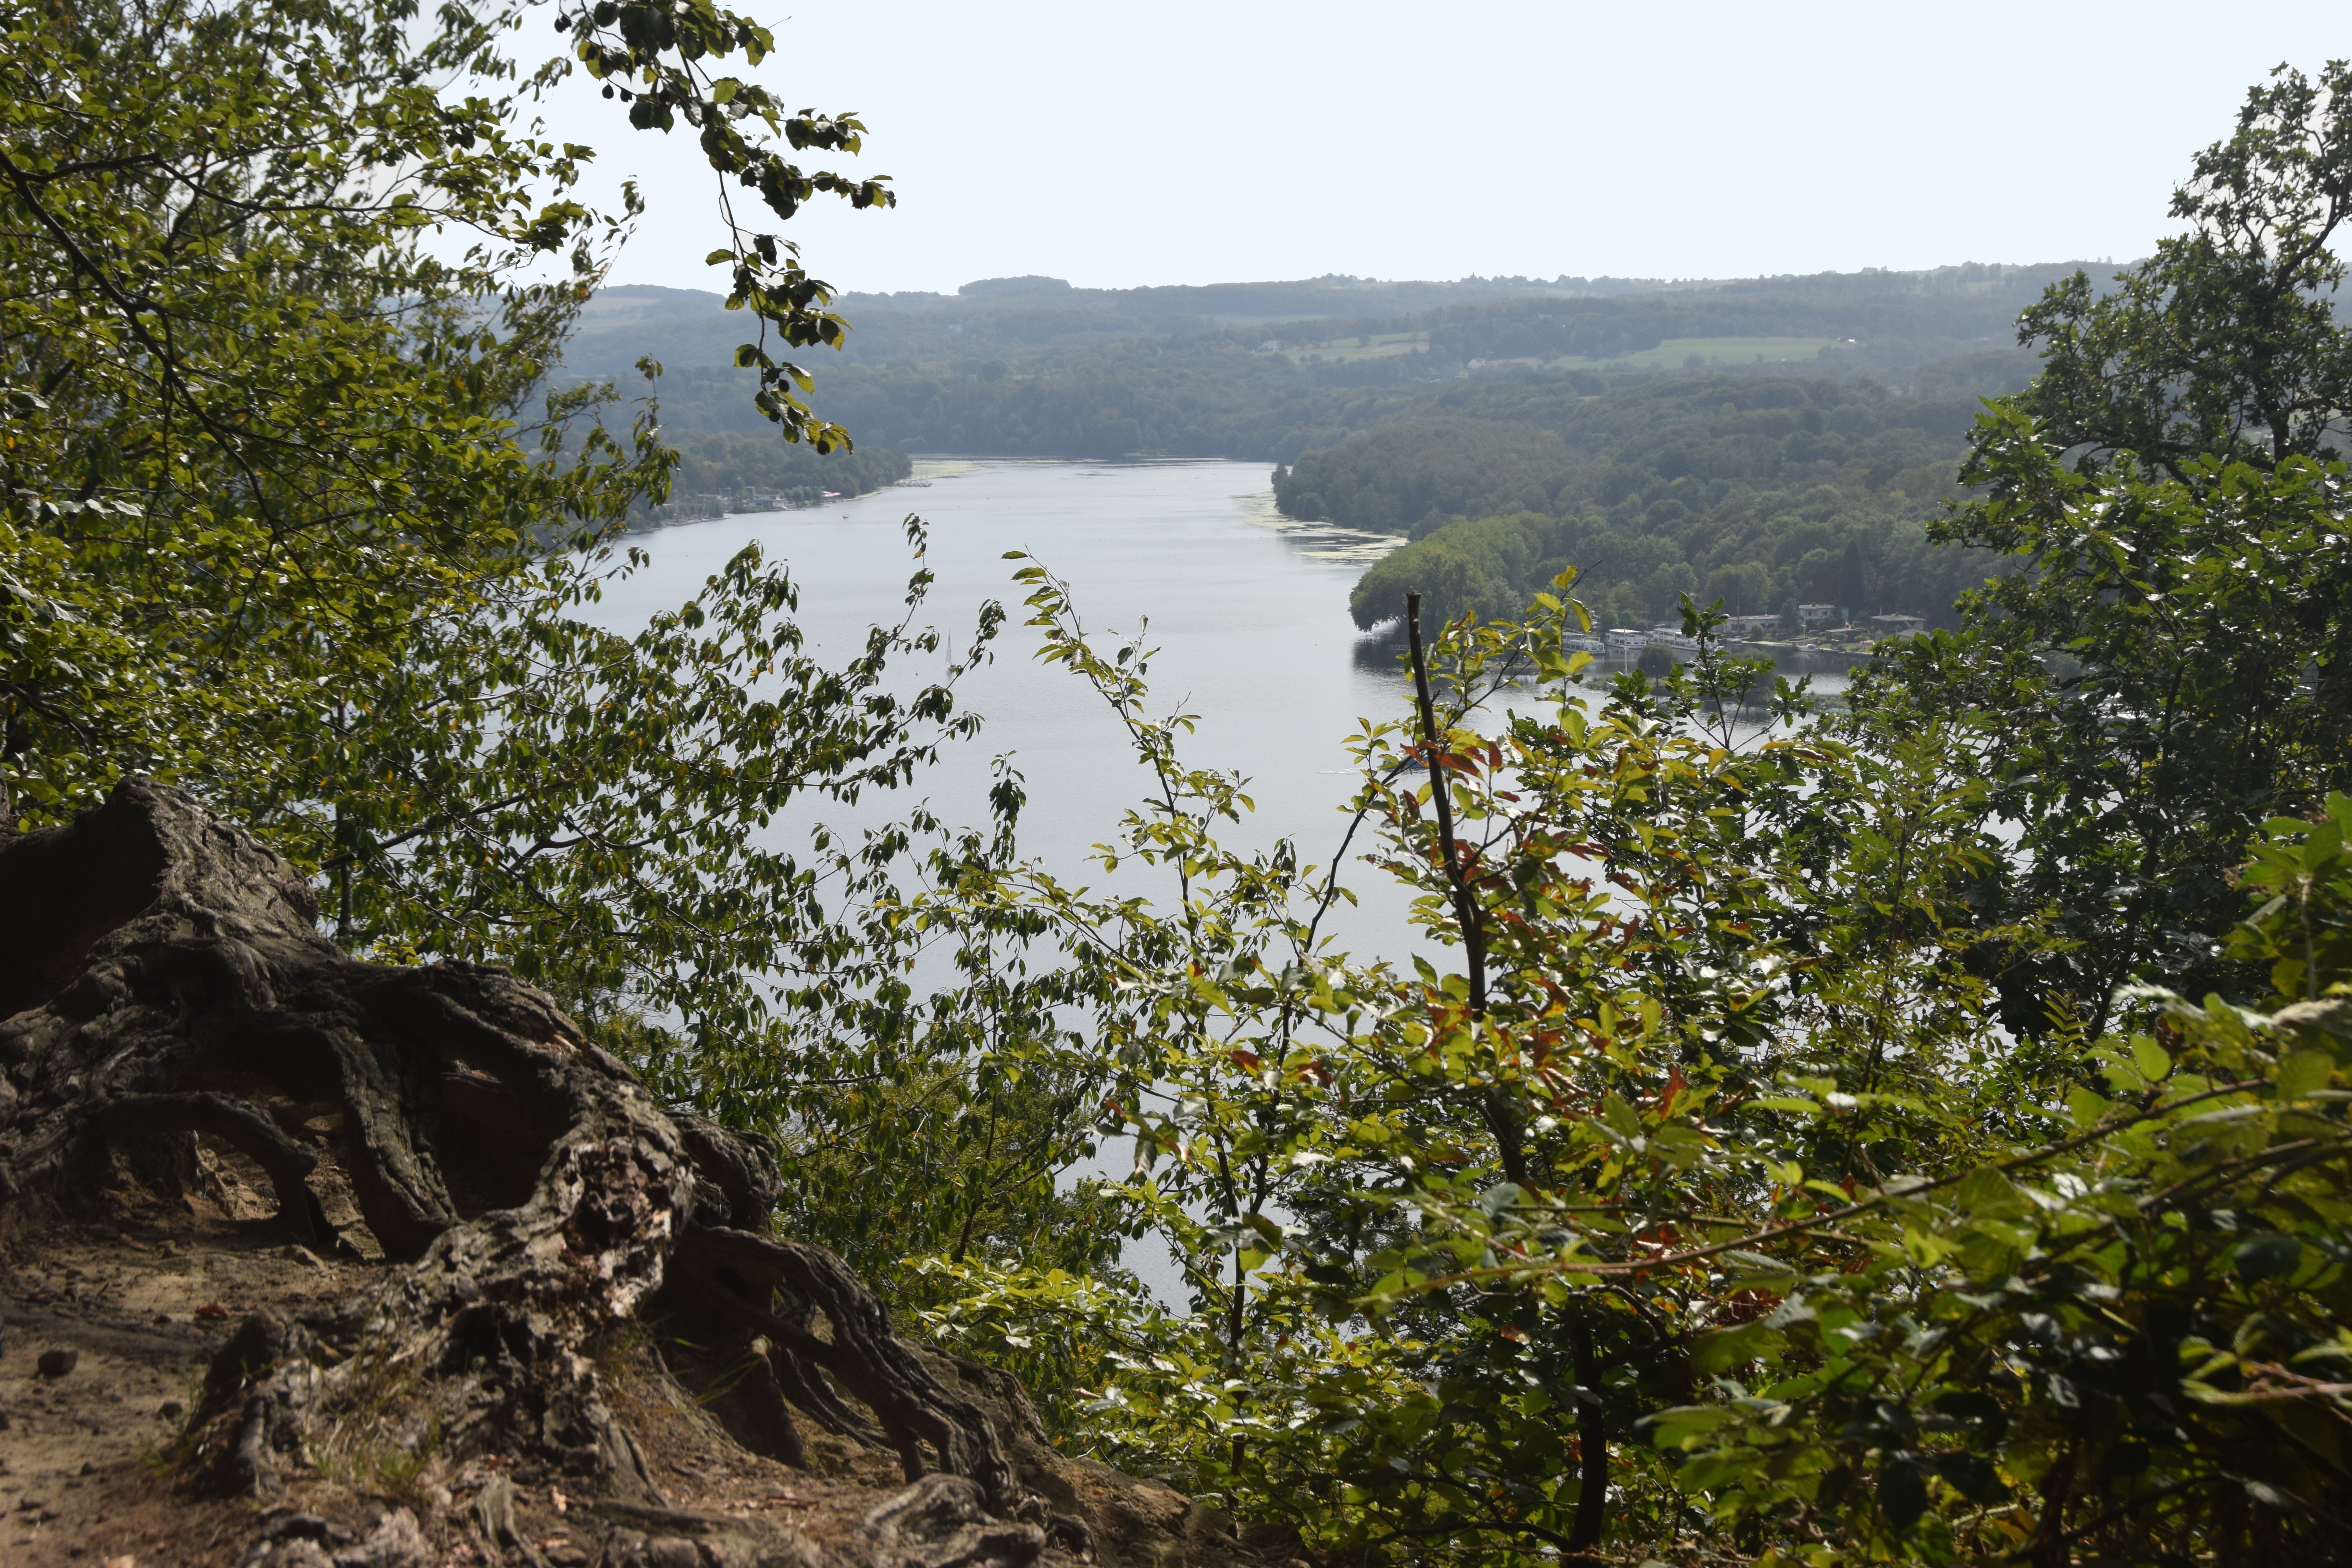
essen, Ausblick See, Schoene Aussicht, vegetation, nature, nature reserve, tree, natural environment, wilderness, water resources, biome, jungle, river, leaf, forest, plant community, valdivian temperate rain forest, plant, hill station, rainforest, woody plant, state park, lake, watercourse, tropical and subtropical coniferous forests, landscape, rock, national park, mountain, bank, wildlife, reservoir, shrubland, chaparral, hill, branch, vacation, shrub, fell, temperate broadleaf and mixed forest, trail, riparian forest, road, terrain